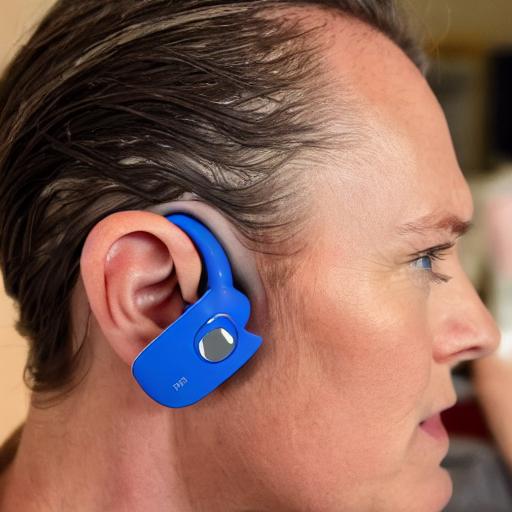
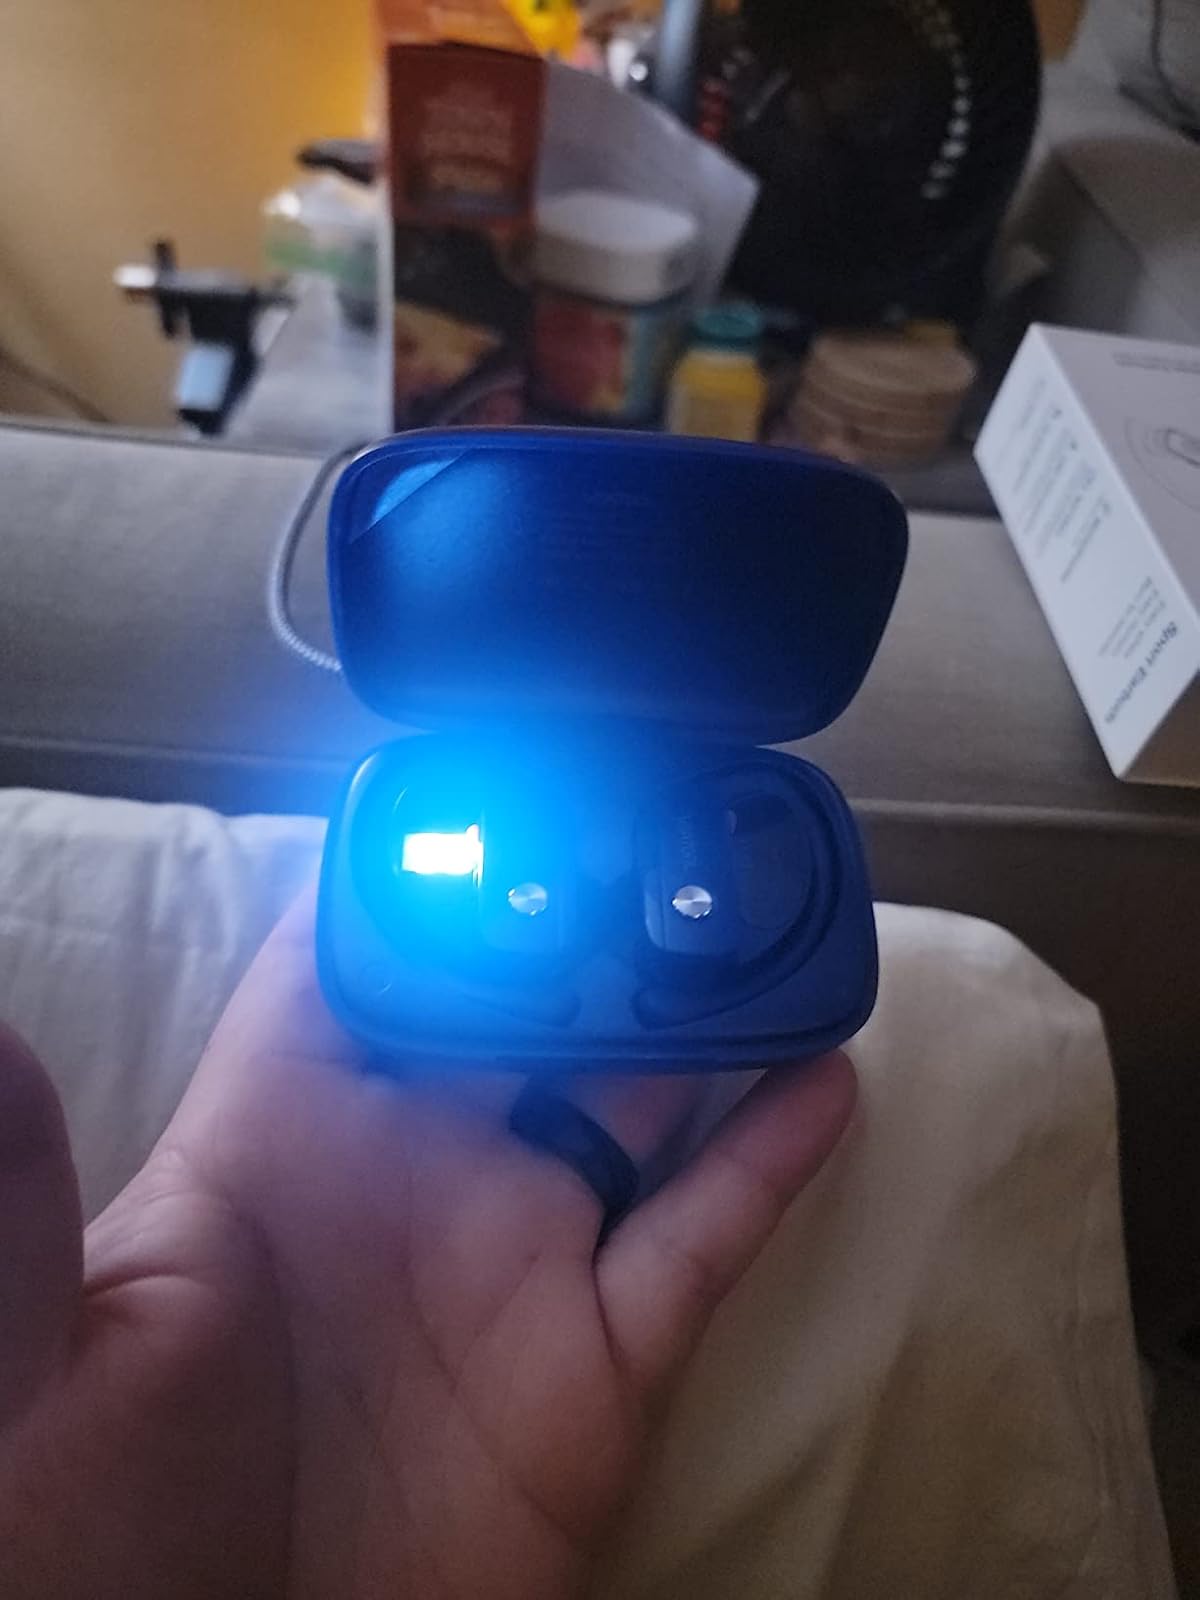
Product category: earbuds
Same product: no